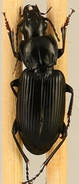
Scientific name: Pterostichus melanarius melanarius
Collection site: University of Notre Dame Environmental Research Center NEON (UNDE), plot UNDE_012